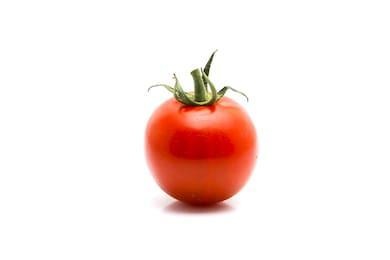
Label: tomato